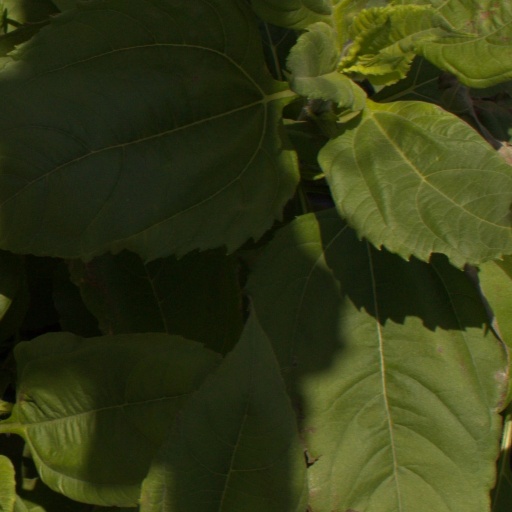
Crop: Jerusalem artichoke